List of Pacific hurricane records

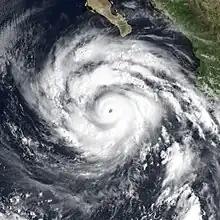
Linda, the second most intense Pacific hurricane on record

Tropical cyclones crossing from the eastern Pacific to the central Pacific are routine; ones going the other way are not. That event has happened four times.